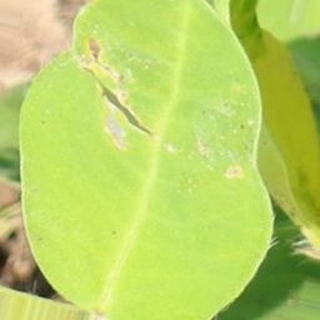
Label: groundnut_nutrition_deficiency